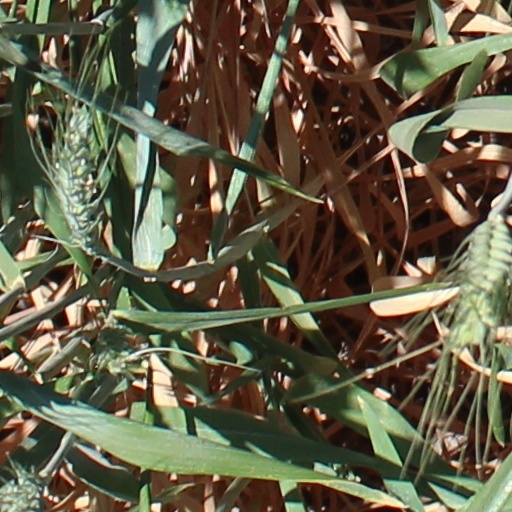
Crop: wheat